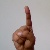
The image shows a hand gesture representing the letter 'D' in Indian Sign Language.